Manhattan Institute for Policy Research

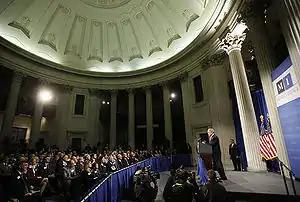
President Bush addresses a meeting of the Manhattan Institute at Federal Hall National Memorial on November 13, 2008.

The institute founded its quarterly magazine on urban policy and culture called "City Journal" in 1990. , it is edited by Brian C. Anderson; contributors include Heather Mac Donald, Christopher F. Rufo, Theodore Dalrymple, Nicole Gelinas, Steven Malanga, Edward L. Glaeser, Kay Hymowitz, Victor Davis Hanson, Judith Miller, and John Tierney.